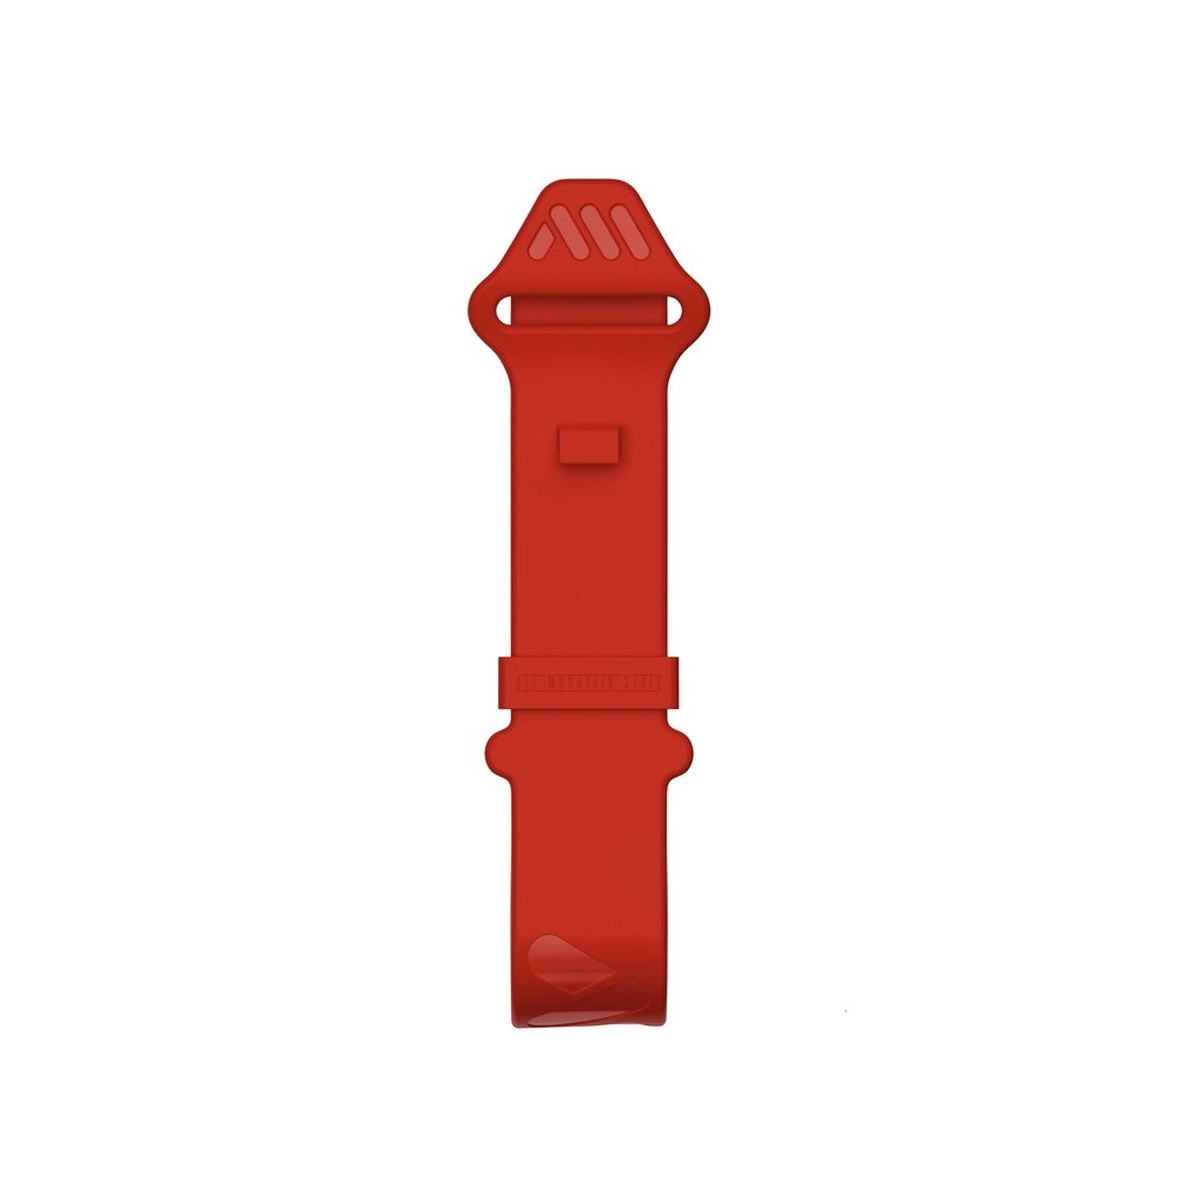
ALL MOUNTAIN STYLE OS GEAR STRAP RED
Brand: ALL MOUNTAIN STYLE
Category: Sporting Goods > Outdoor Recreation > Winter Sports & Activities > Skiing & Snowboarding > Ski & Snowboard Leashes